Needful Things (film)

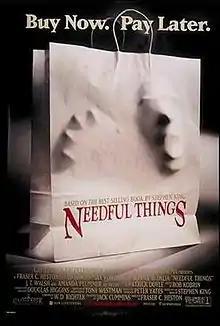
Theatrical release poster

Needful Things is a 1993 American horror film based on Stephen King's 1991 novel of the same name. The film was directed by Fraser C. Heston (Charlton Heston's son; this is his only film without his father in the cast), and stars Ed Harris, Max von Sydow, Bonnie Bedelia, and J. T. Walsh. The film received mixed reviews, critics praised the performances and ending, but criticized its portrayal of its story and felt it inferior to its source material.